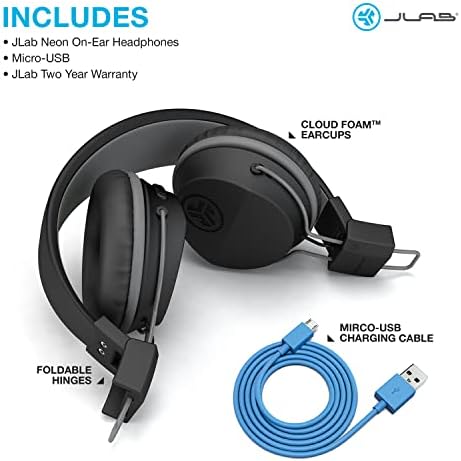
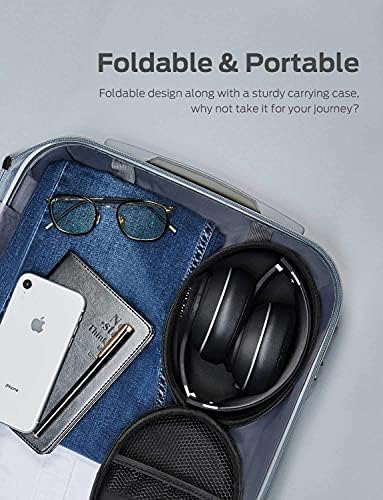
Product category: headphones
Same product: no